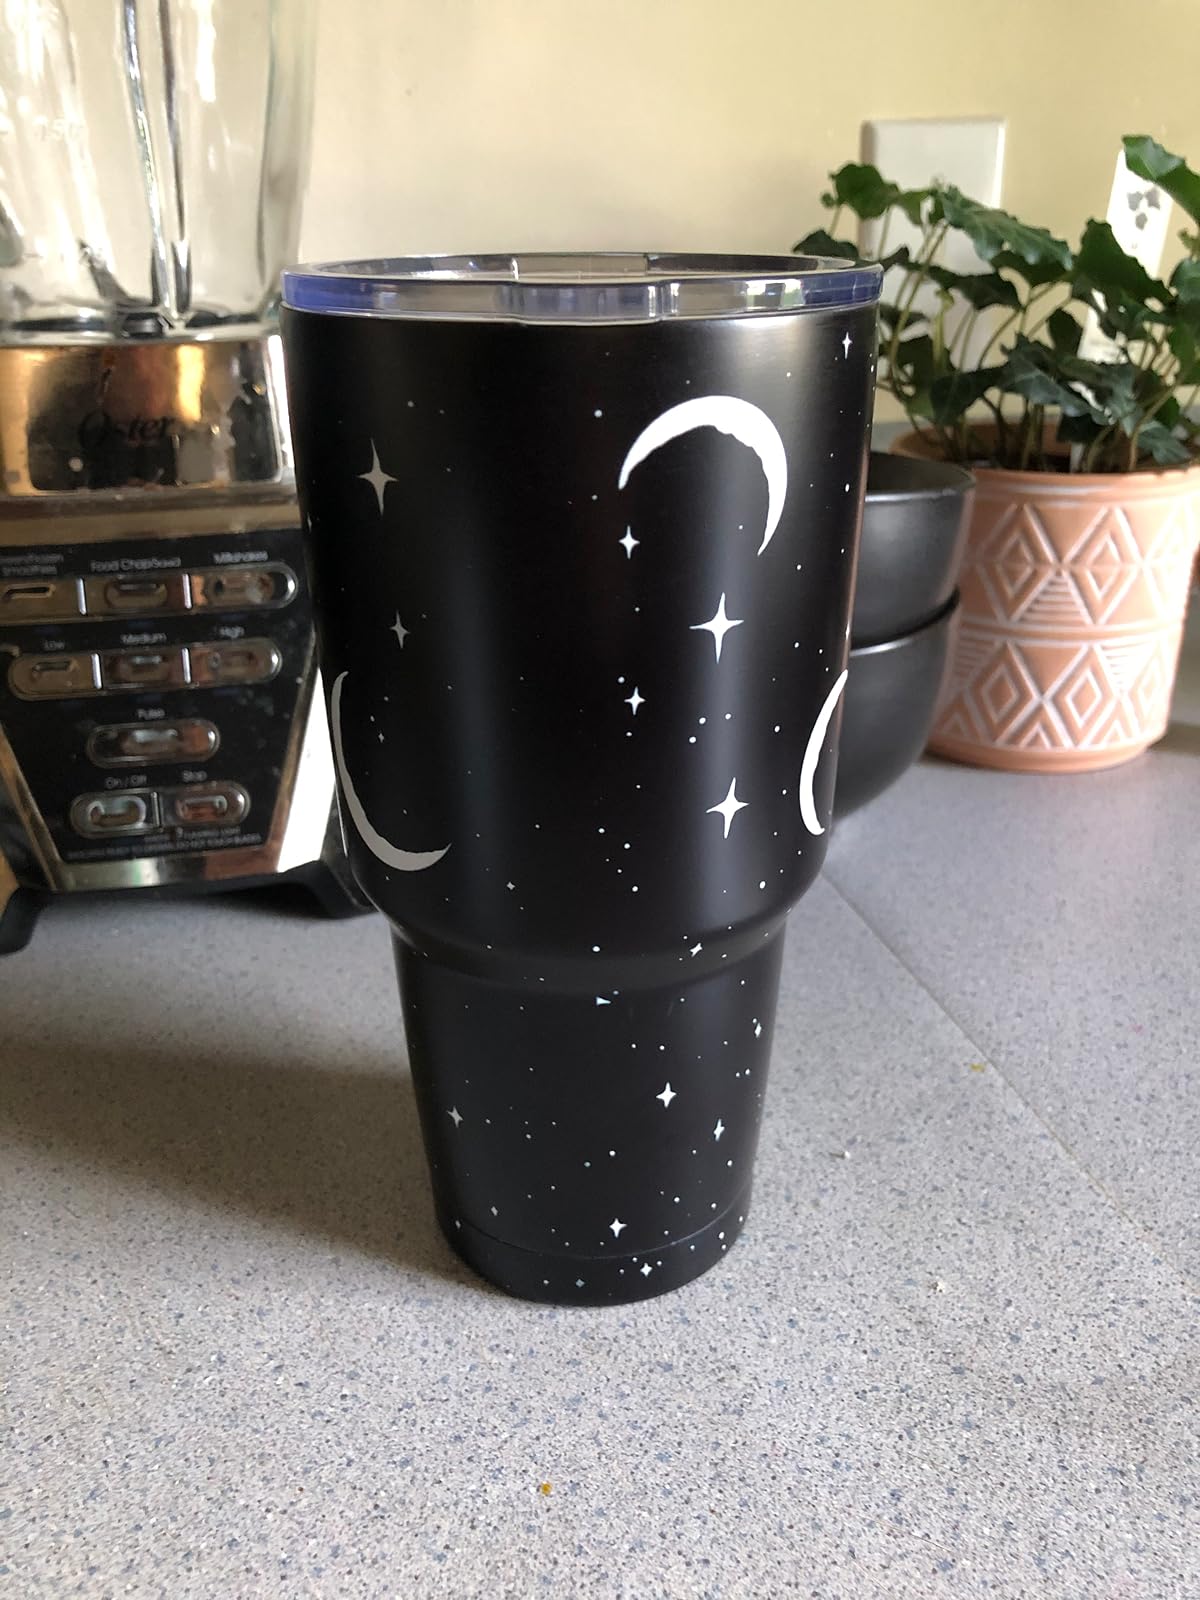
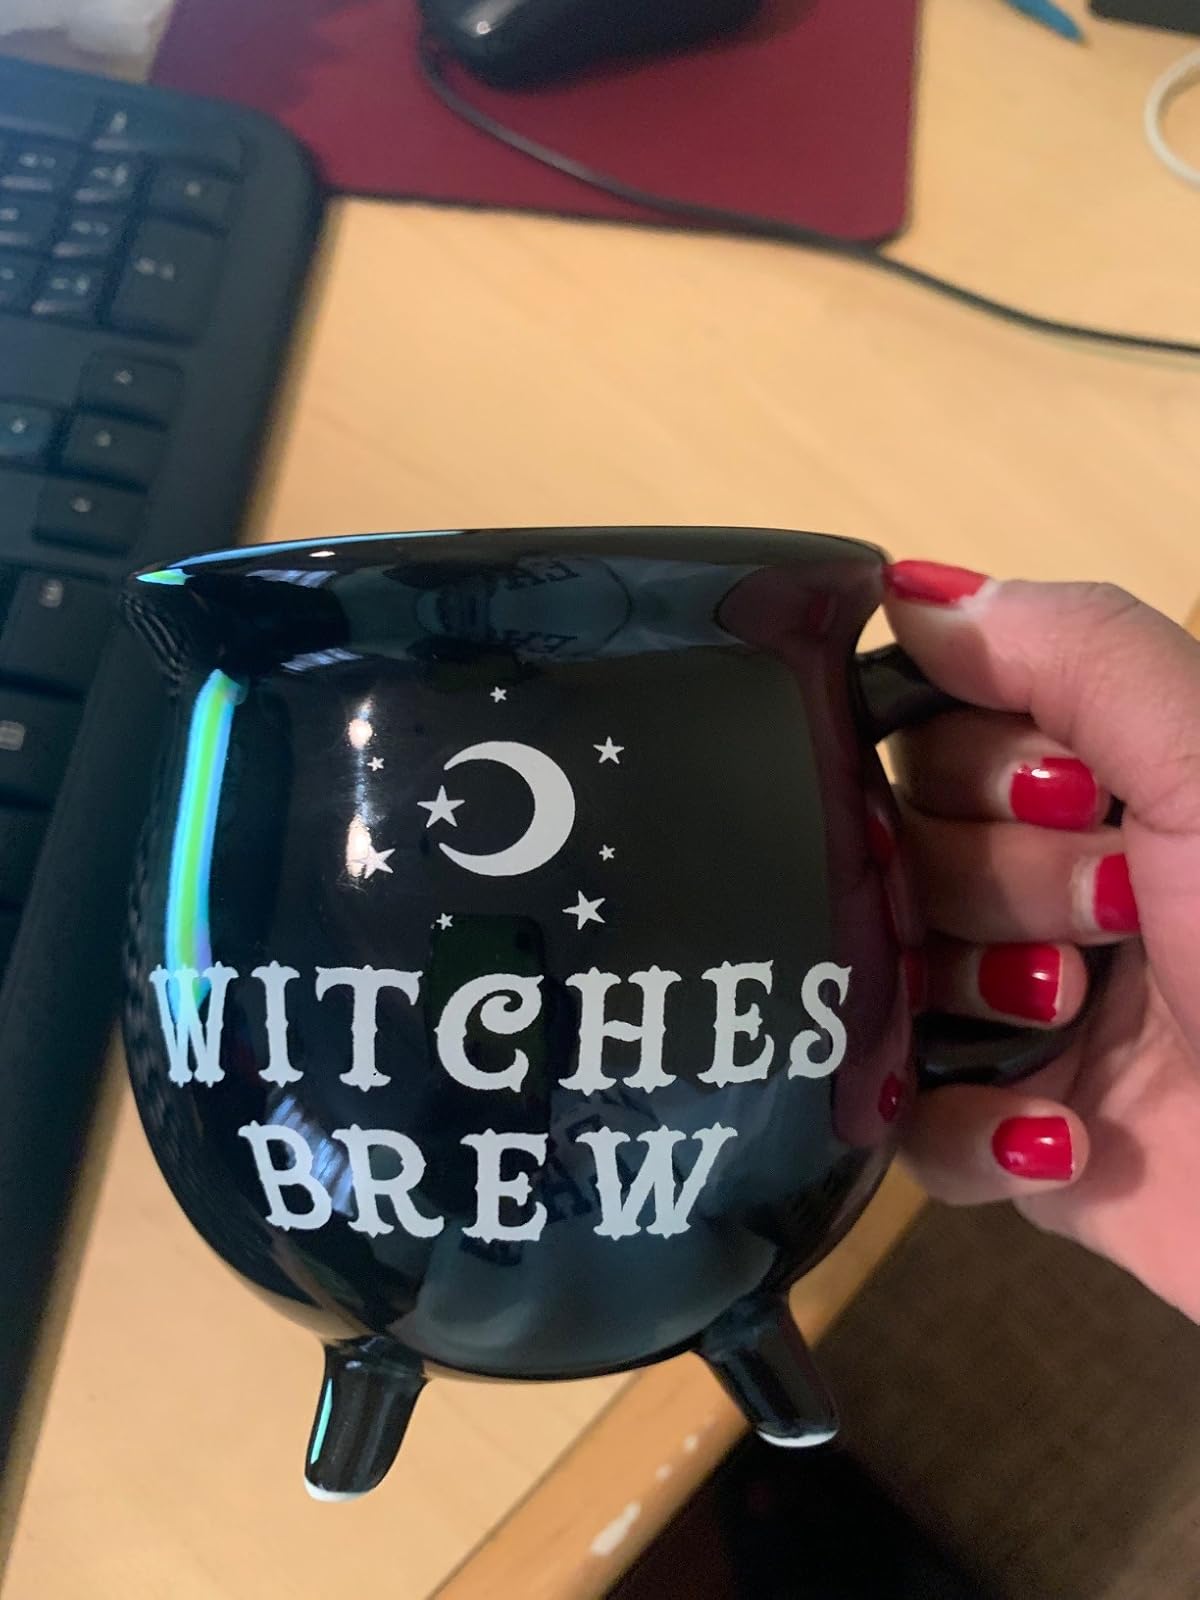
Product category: items_mug
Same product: no